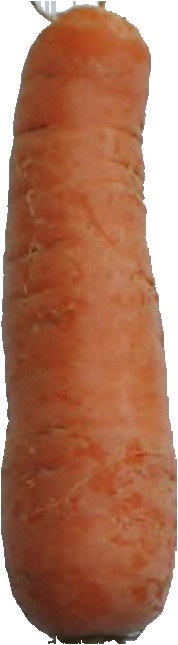
Label: carrot_1